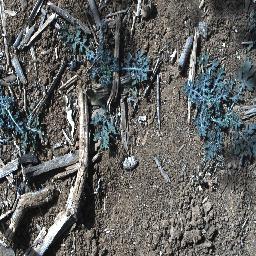
Label: parthenium